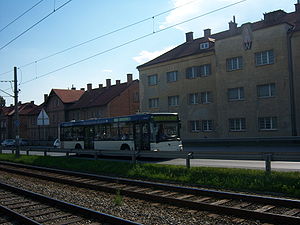
Wiener Lokalbahnen
Bus fra Wiener Lokalbahnen
Aktiengesellschaft der Wiener Lokalbahnen, er et trafikselskab i Wien og omegn i Østrig. Selskabet ejes 100 % af Wiener Stadtwerke Holding AG. Det har 325 ansatte og en årlig omsætning på 23 mio Euro.